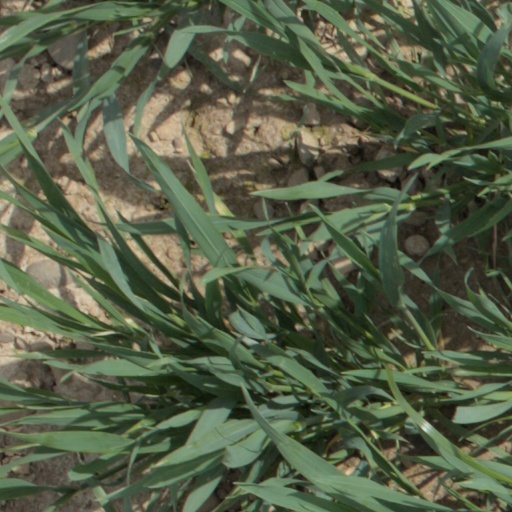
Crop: wheat